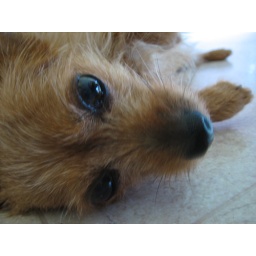
This cute little dog was swooped away by an owl the size of a small child. :(